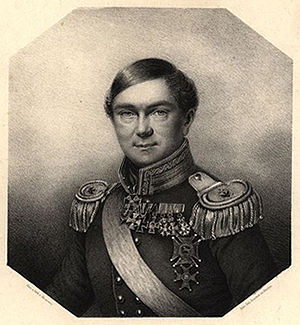
Karl von Graefe
Karl Ferdinand von Graefe var en tysk kirurg. Han var far till Albrecht von Graefe och farbror til Alfred Graefe.